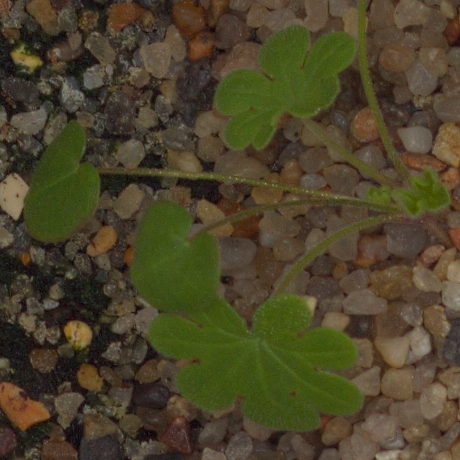
Label: smallflowered_cranesbill